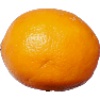
Label: Lemon Meyer 1